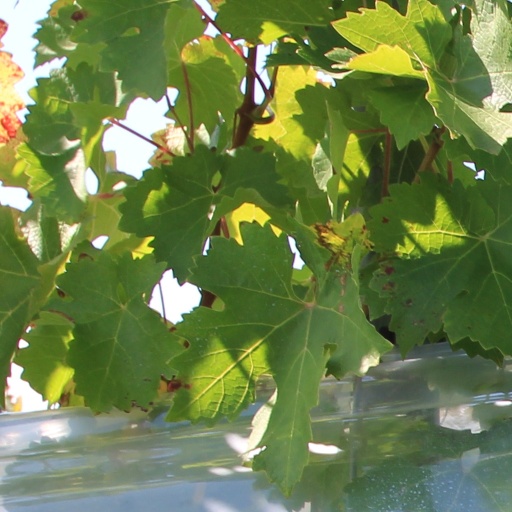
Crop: grape